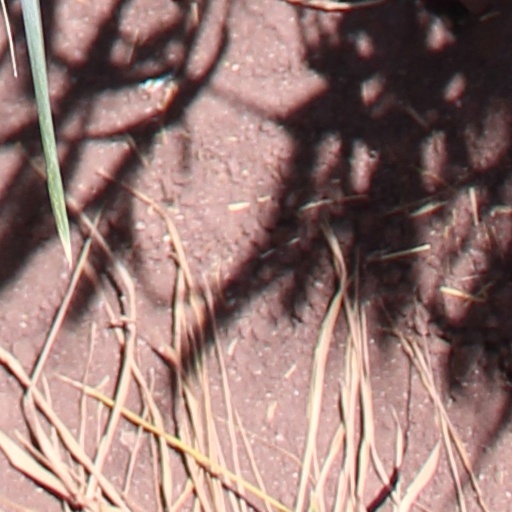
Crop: wheat